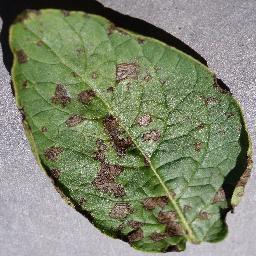
Label: Potato___Early_blight